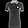
Label: T - shirt / top